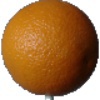
Label: Orange 1